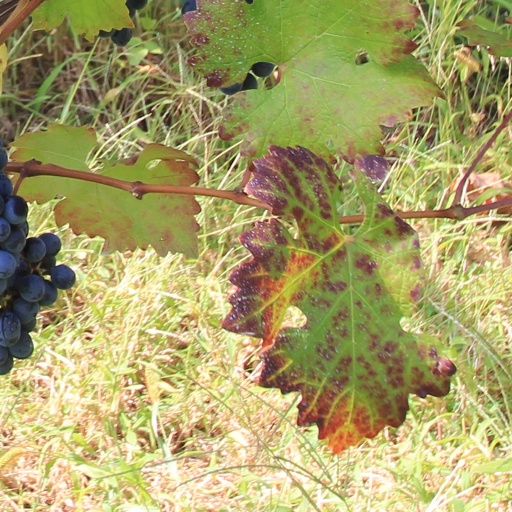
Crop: grape